Brothers (1929 film)

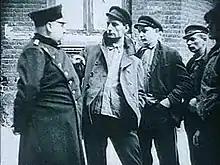

Brothers is a 1929 German silent drama film directed by Werner Hochbaum. The film was shot on location in the dockyards of Hamburg using a mainly amateur cast. Hochbaum was closely associated with the Social Democratic Party at the time and made several films portraying working class conditions.